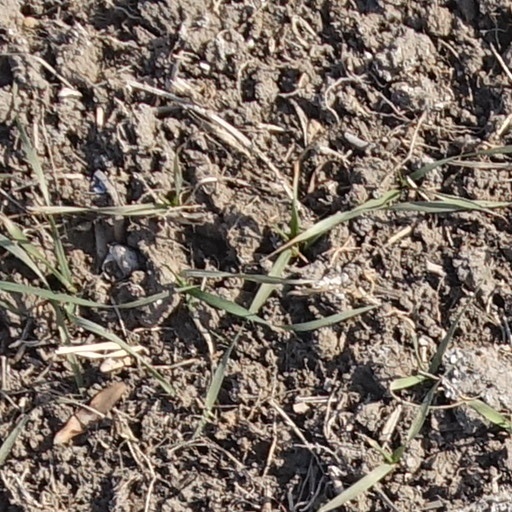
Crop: wheat